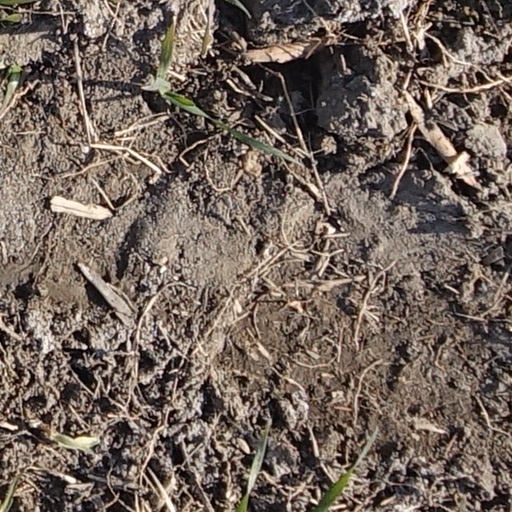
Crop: wheat